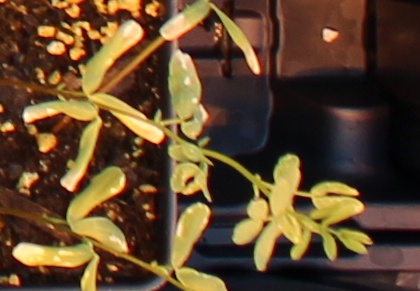
Label: Lentil